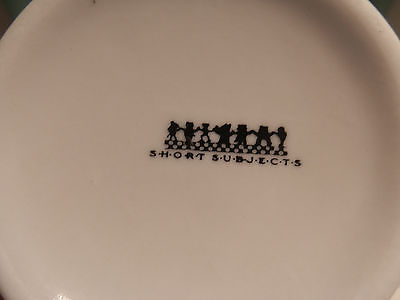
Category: mug